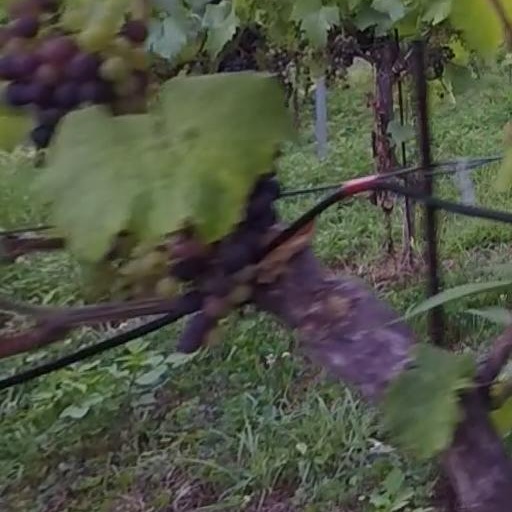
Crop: grape